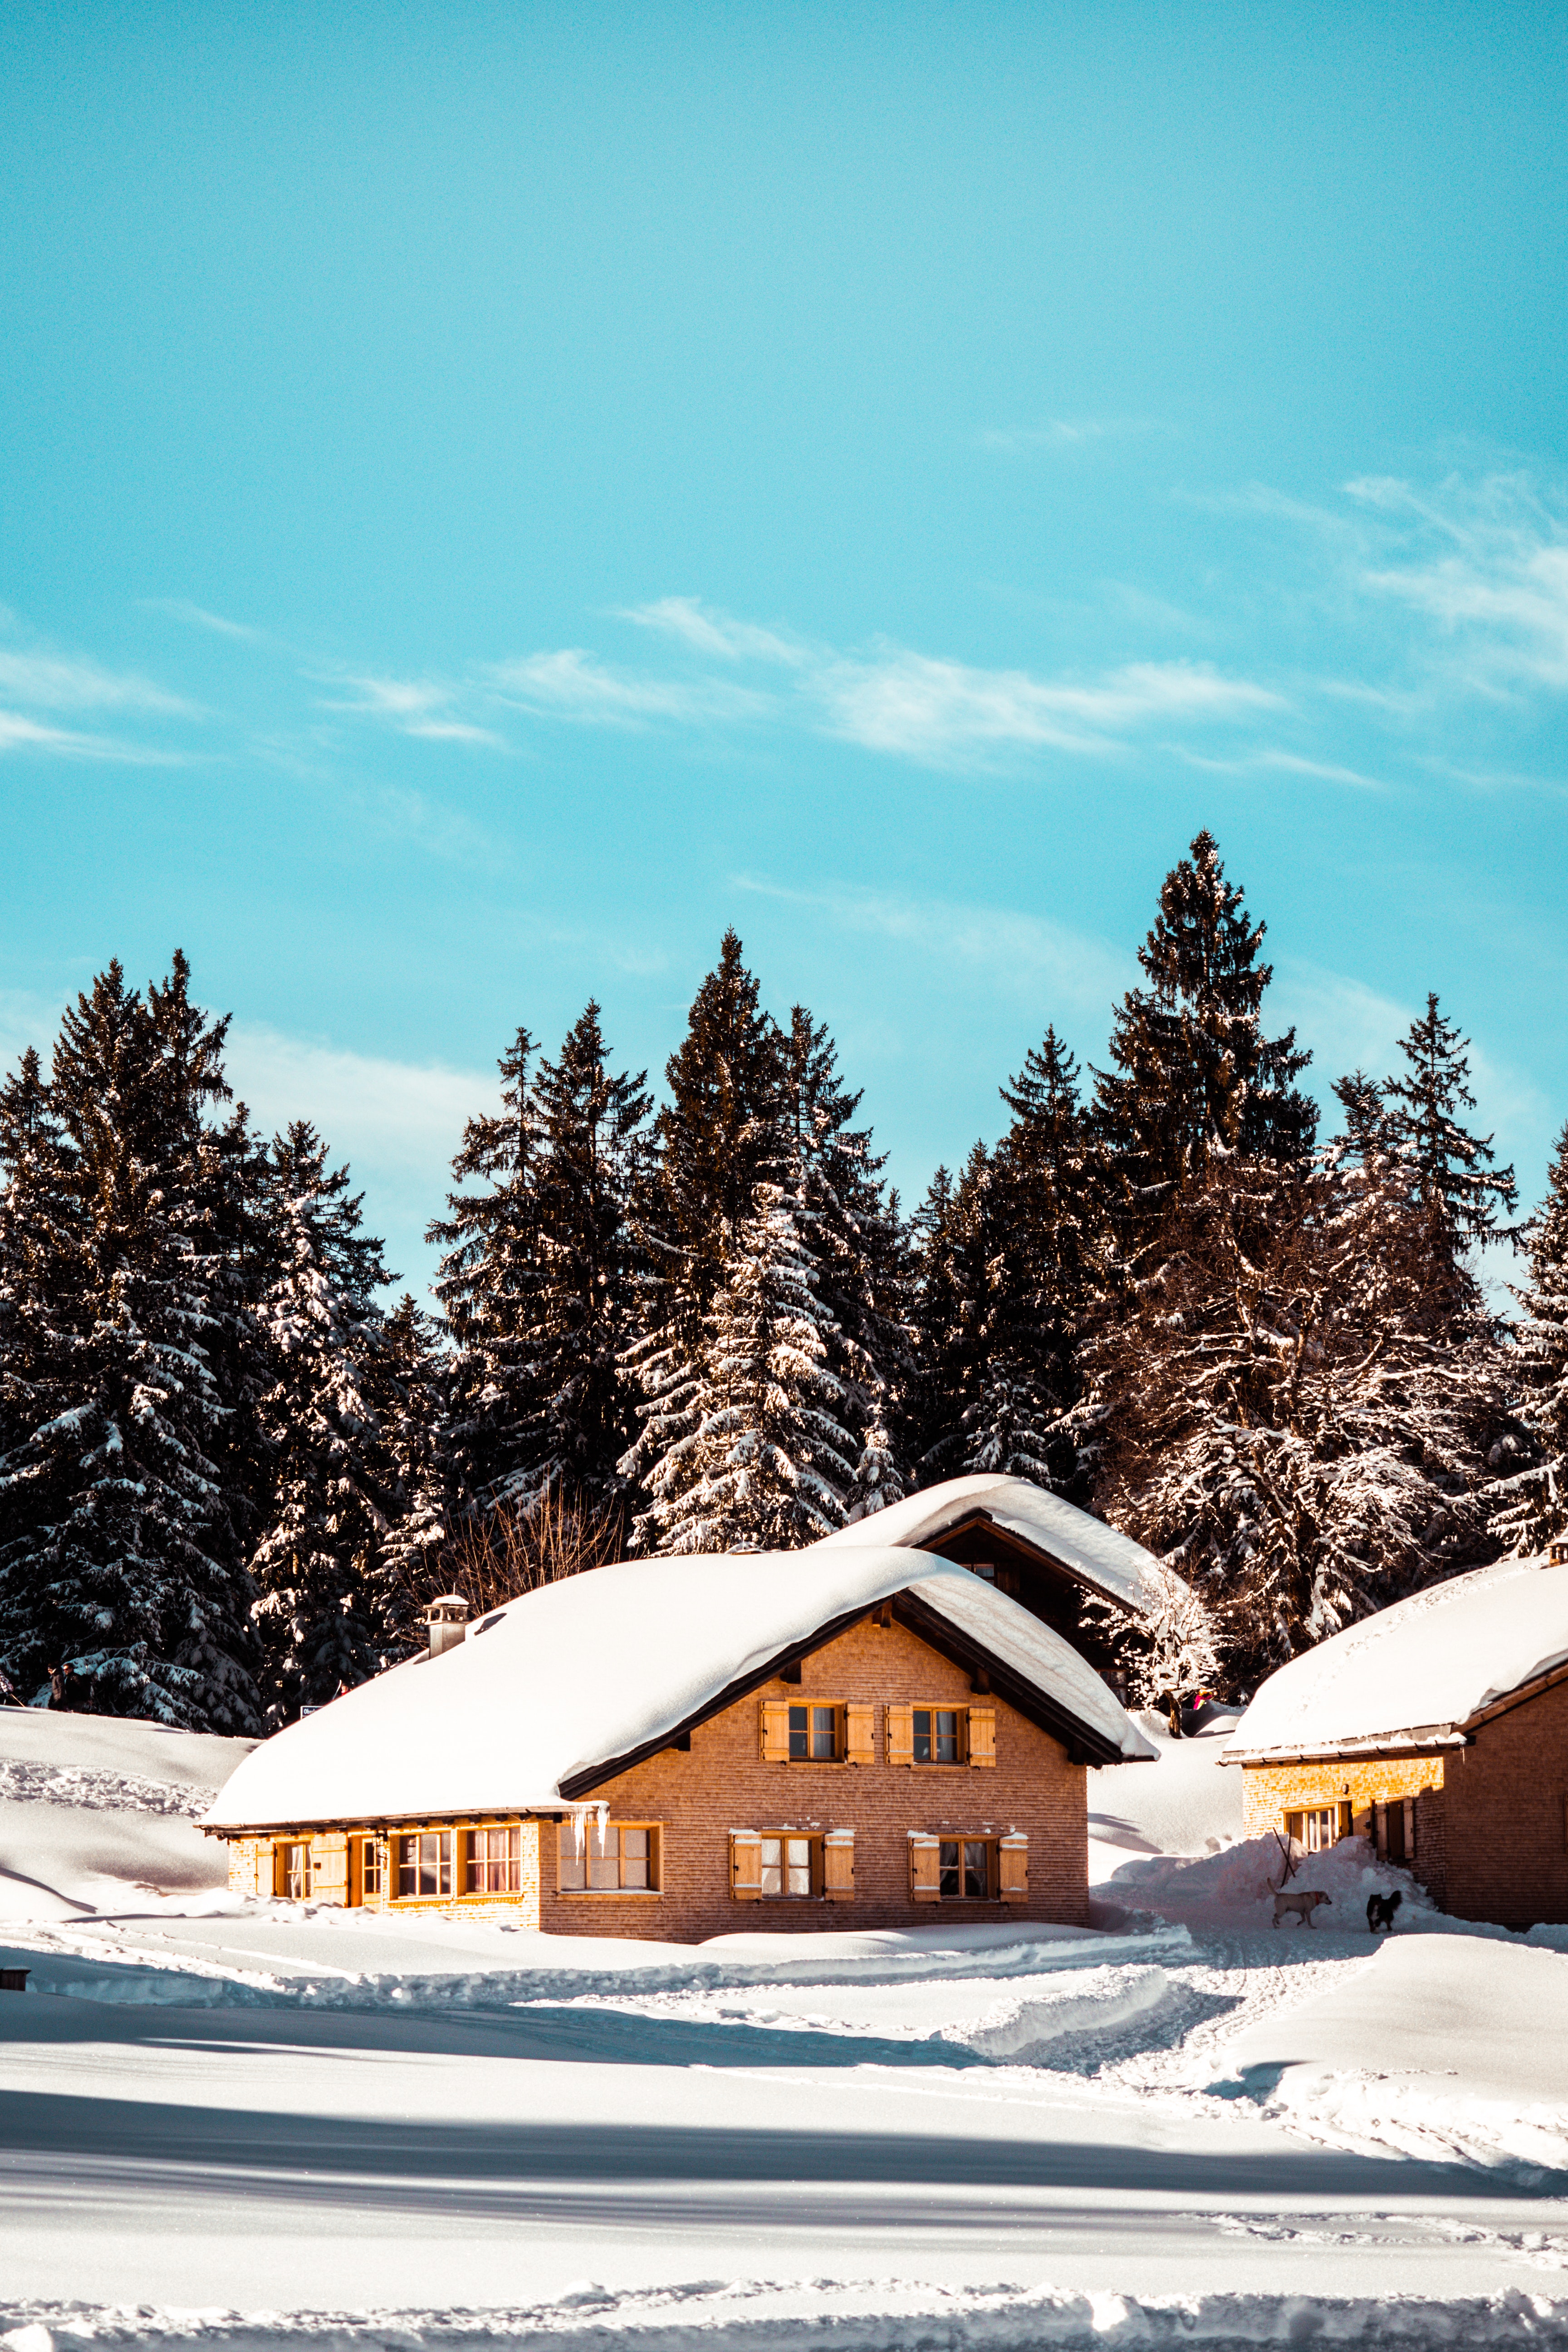
snow, winter, sky, tree, home, house, freezing, cloud, rural area, building, architecture, mountain, landscape, barn, cottage, pine family, real estate, roof, conifer, fir, pine, plant, evergreen, farm, vacation